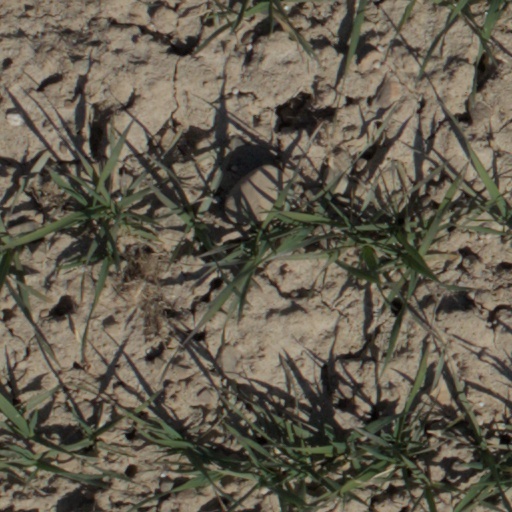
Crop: wheat